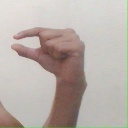
अक्षर: ग